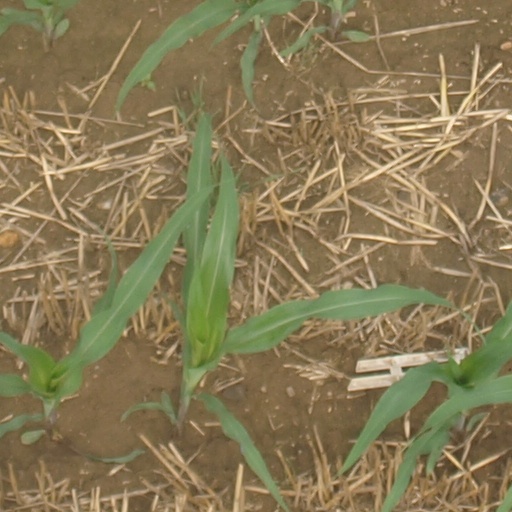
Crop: maize; corn